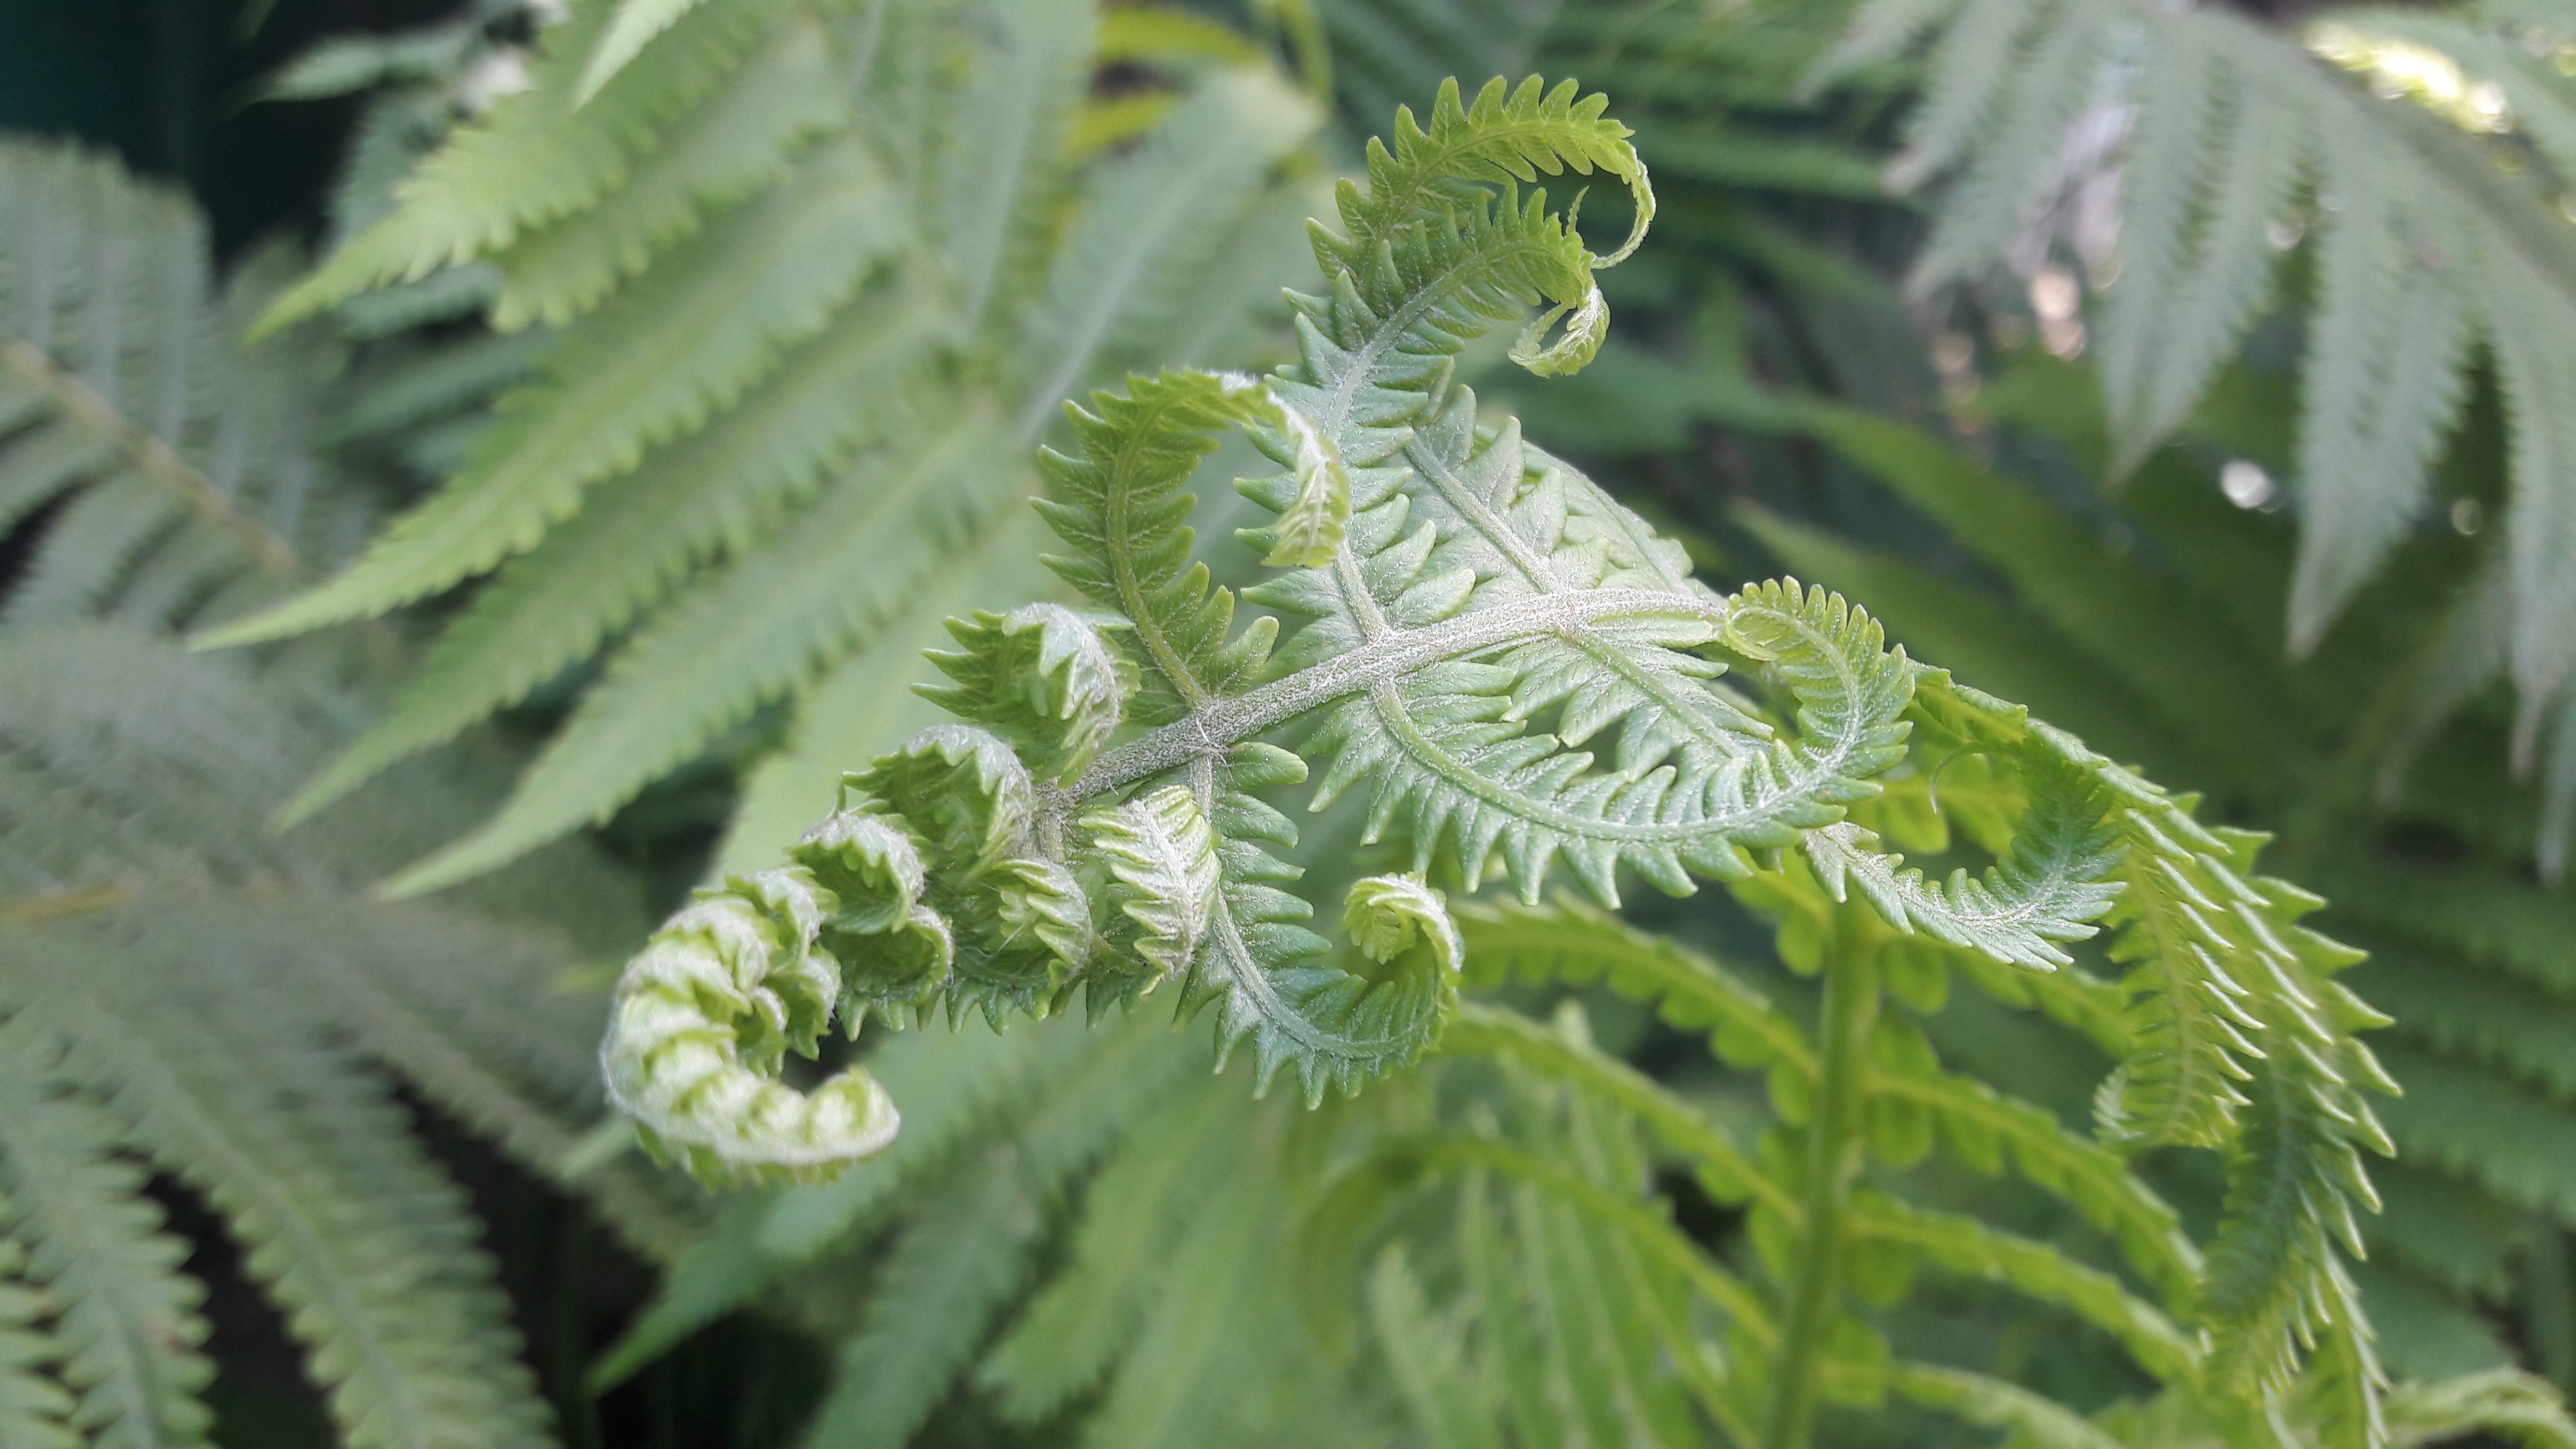
tree, nature, forest, grass, branch, plant, sky, raspberry, fruit, berry, leaf, flower, orange, food, spring, green, red, macro, fresh, botany, garden, closeup, flora, fauna, fern, sheet, leaves, shrub, bright, raindrops, beautiful, rowan, bud, mimosa, drops of water, green grass, macro photography, greens, green leaves, flowering plant, urtica, sea buckthorn, a lot, in the summer time, summer day, in the summer of, disputes, gyrus, plant stem, land plant, ferns and horsetails, vascular plant